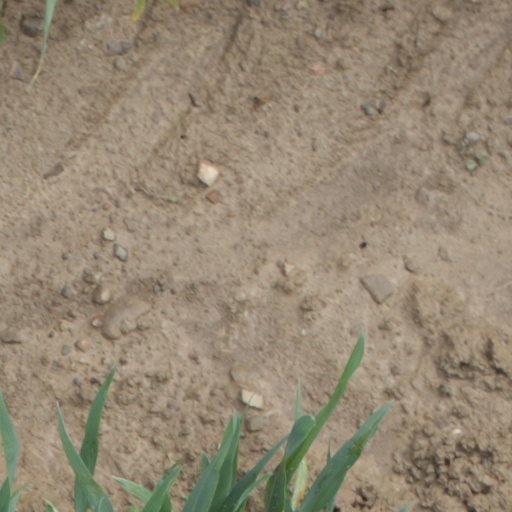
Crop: wheat